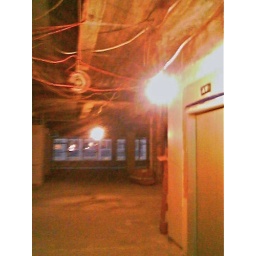
I tried to take the stairs down one floor in a Manhattan office building.